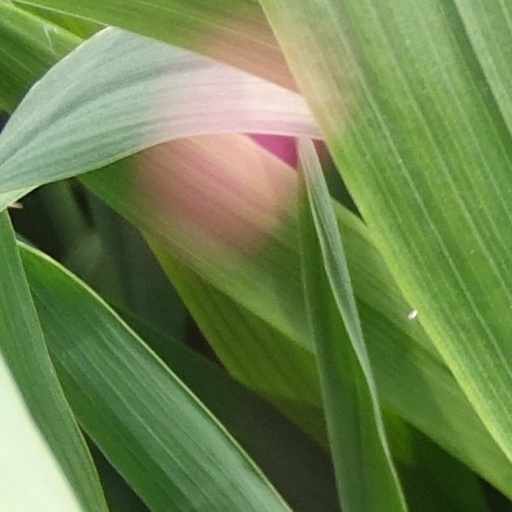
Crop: wheat